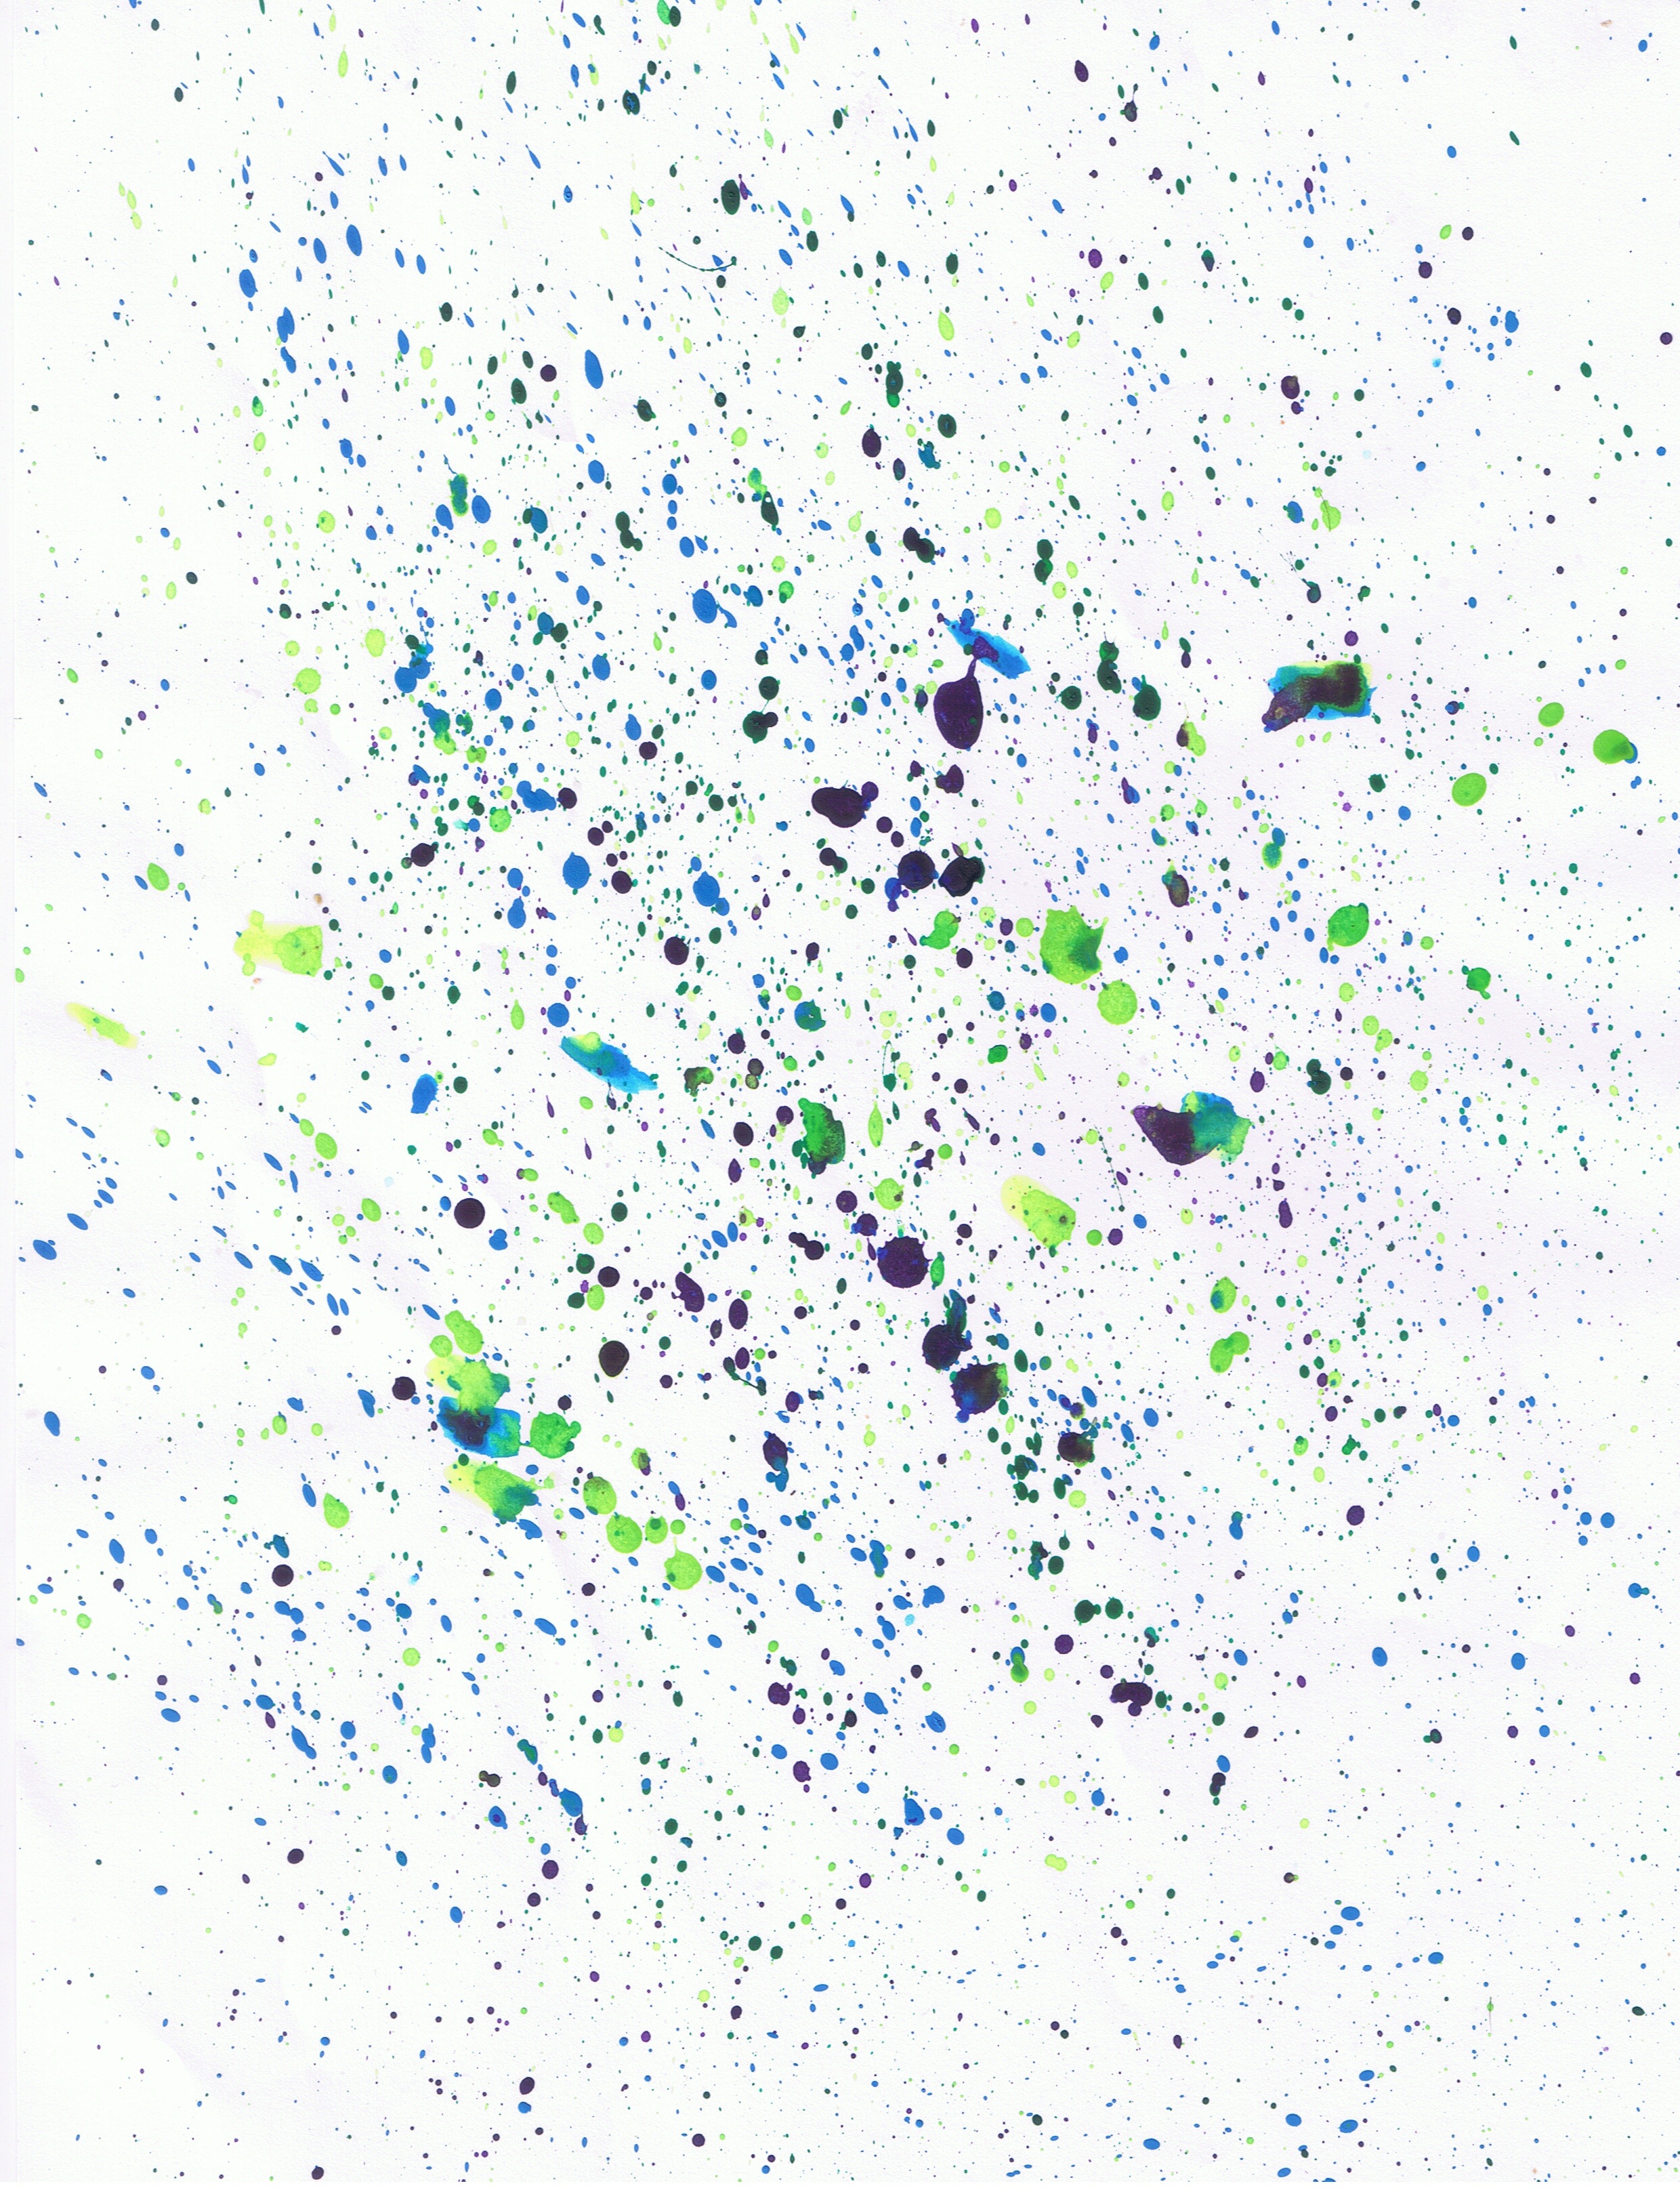
branch, drop, texture, leaf, line, circle, watercolor, shape